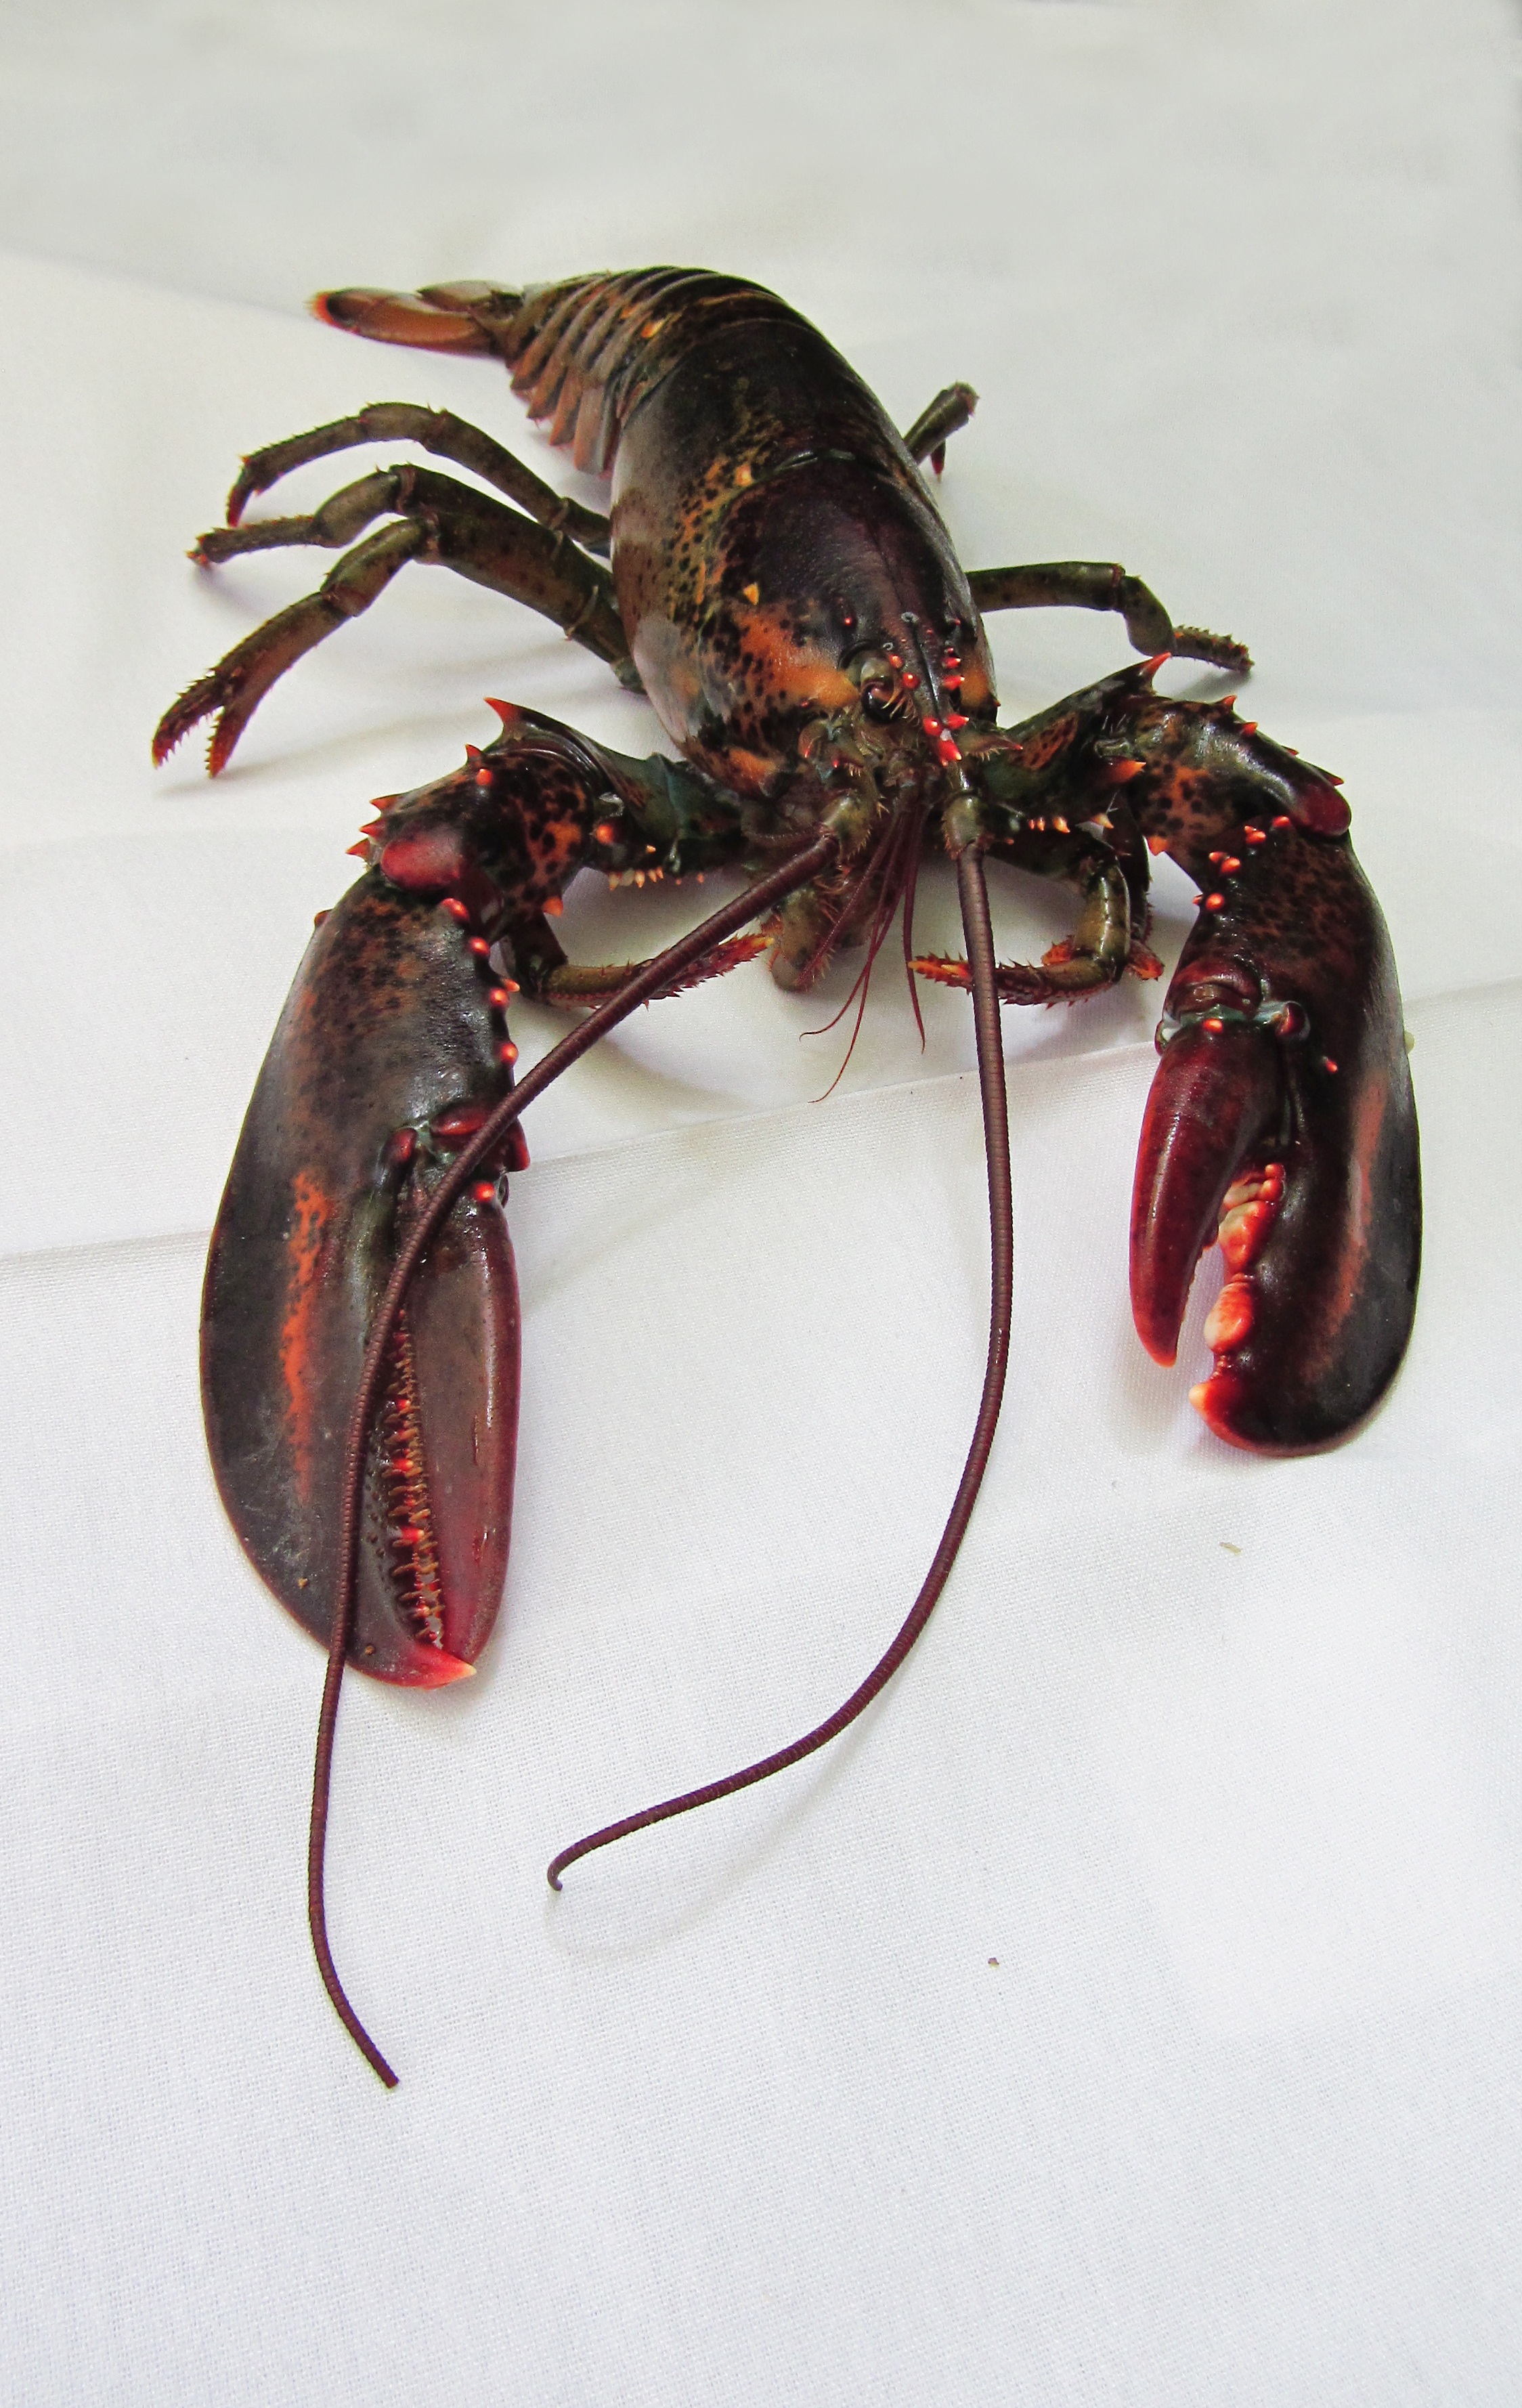
sea, ocean, restaurant, meal, food, red, seafood, fresh, kitchen, gourmet, cuisine, shellfish, claw, shell, invertebrate, cook, lobster, crustacean, dinner, marine, maine, arthropod, decapoda, animal source foods, american lobster, homarus, maine lobster